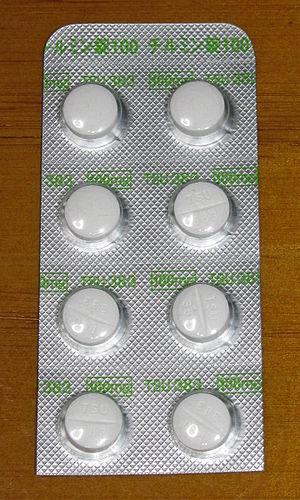
La théophylline est un alcaloïde du type méthylxanthine. Il s'agit de la 1,3-diméthyl xanthine. C'est, avec d'autres alcaloïdes comme la caféine ou la théobromine, l'une des principales substances actives des feuilles de thé, d'où elle tire son nom. Elle est également présente entre autres dans le café, le chocolat, le maté et le guarana.